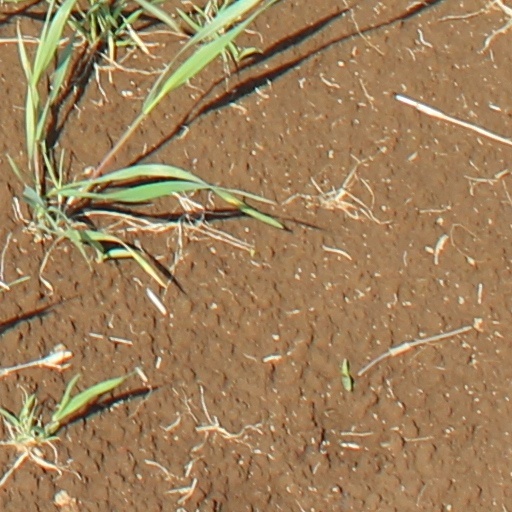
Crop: wheat